2014 Tennessee Amendment 1

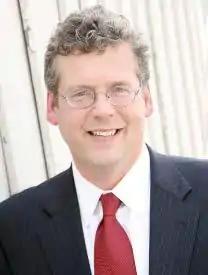
Judge Kevin H. Sharp

Officials and politicians, mainly Republicans, voiced their opposition for the amendment, both during the vote on it in the General Assembly and when it appeared on the ballot. Pro-life organizations, such as Tennessee Right to Life and Americans United for Life, also voiced strong support for the amendment. Leslie Hunse, the education director for Tennessee Right to Life, said, "We want our constitution to go back to neutral on the issue of abortion, so we can pass some common sense regulations to protect mothers and children."